Lötschberg Tunnel

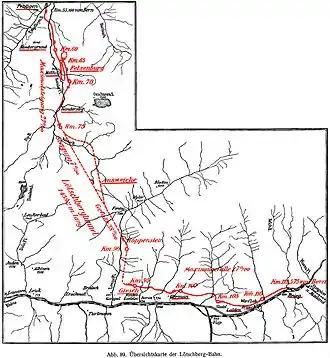
The Lötschberg Tunnel in the outline of the Lötschberg Line showing the planned straight and realized curved tunnel between km 75 and 90. Positions are indicated in travel distance from Bern in [km].

The Lötschberg Tunnel is a long railway tunnel on the Lötschberg Line, which connects Spiez and Brig at the northern end of the Simplon Tunnel cutting through the Bernese Alps of Switzerland. Its ends are at the towns of Kandersteg (2 km away) in the canton of Bern and Goppenstein in the canton of Valais. The top elevation of the tunnel is above sea level, this is the highest point of the main Swiss railway network.